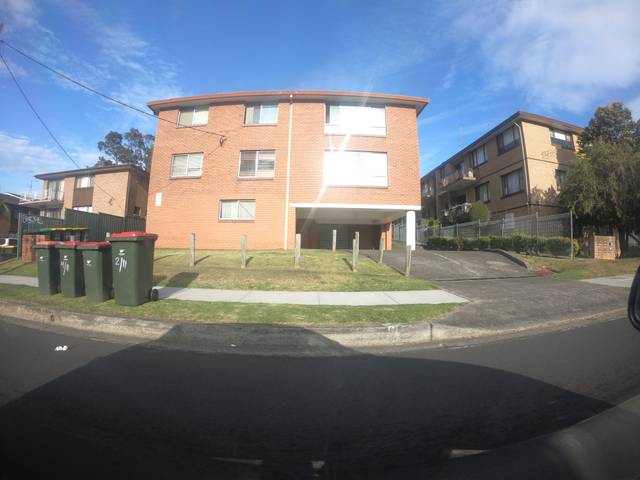
Region: Australia
Coordinates: -34.421, 150.883